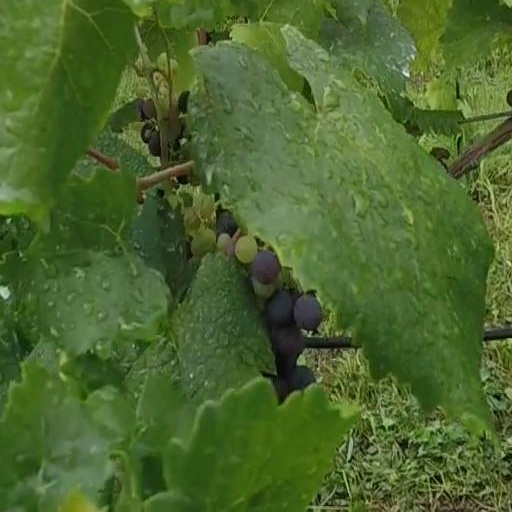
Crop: grape